Antiquarian Booksellers' Association of America

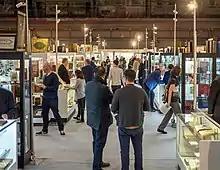
New York Antiquarian Book Fair in 2020

The non-profit organization's more than 450 members deal in rare books, autographs, historical documents, prints, and maps, and its members have provided guidance in building the world's foremost private and institutional collections. In addition to sales and guidance, many members offer appraisals. The association maintains a website featuring educational articles and resources about the rare book trade, as well as a searchable membership database. The website's database of books for sale lists approximately two million fine and rare books for sale by members. The ABAA also publishes an annual membership directory and a quarterly online newsletter. The association created the Elisabeth Woodburn Fund in honor of a past president of the association which periodically offers scholarships to members and non-members to further their education in the trade. The association's Benevolent Fund offers financial assistance to member and non-member booksellers in times of hardship. The ABAA is a sponsor, with FABS (Fellowship of American Bibliophilic Societies) and The Center for the Book and Rare Book and Manuscript Division in the Library of Congress, of the National Collegiate Book Collecting Contest.